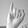
ASL letter: I